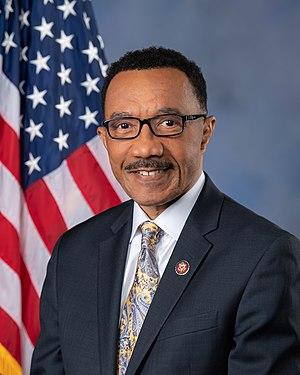
Kweisi Mfume, né Frizzell Gerald Gray le 24 octobre 1948 à Baltimore, est un homme politique américain. Membre du Parti démocrate, il est élu pour le Maryland à la Chambre des représentants des États-Unis de 1987 à 1996, puis à nouveau à partir de 2020. Il est par ailleurs président de la NAACP de 1996 à 2004.